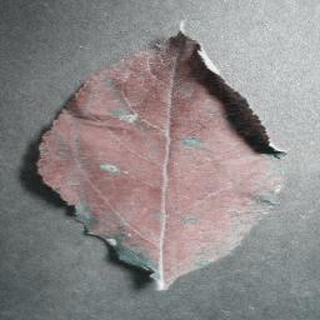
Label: apple_cedar_apple_rust